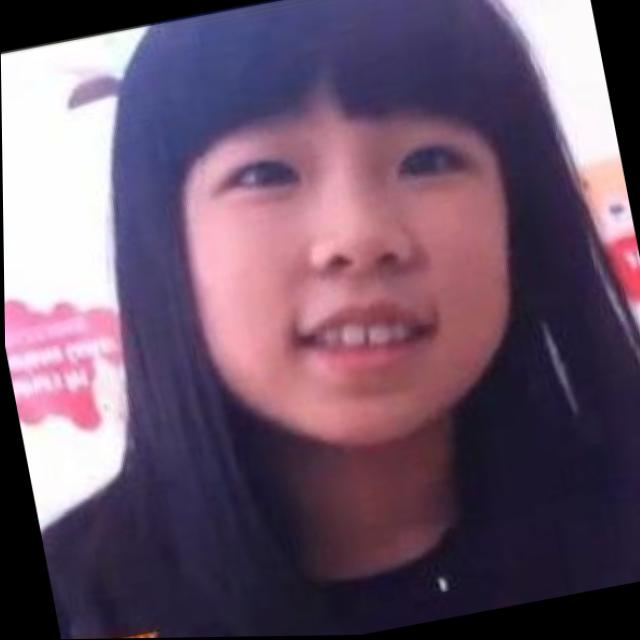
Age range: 0-12